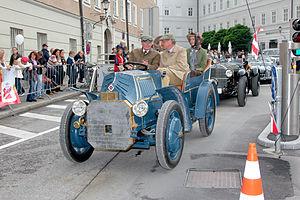
Lohner ou Lohner-Werke ou Lohner-Porsche est un ancien constructeur automobile de haute technologie et de luxe autrichien de 1821, acquis en 1970 par l'industrie canadienne Bombardier / Bombardier Produits récréatifs / Can-Am. Ferdinand Porsche y a inventé la première série d'automobile hybride essence électrique de l'histoire de l'automobile.